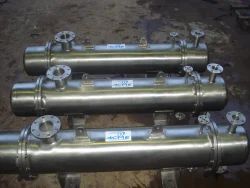
Label: Industrial_Condensing_Unit